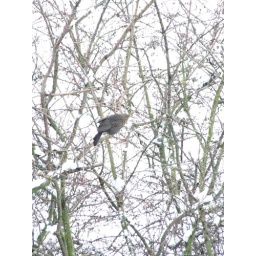
Perched in the trees at Three Bridges, a blackbird